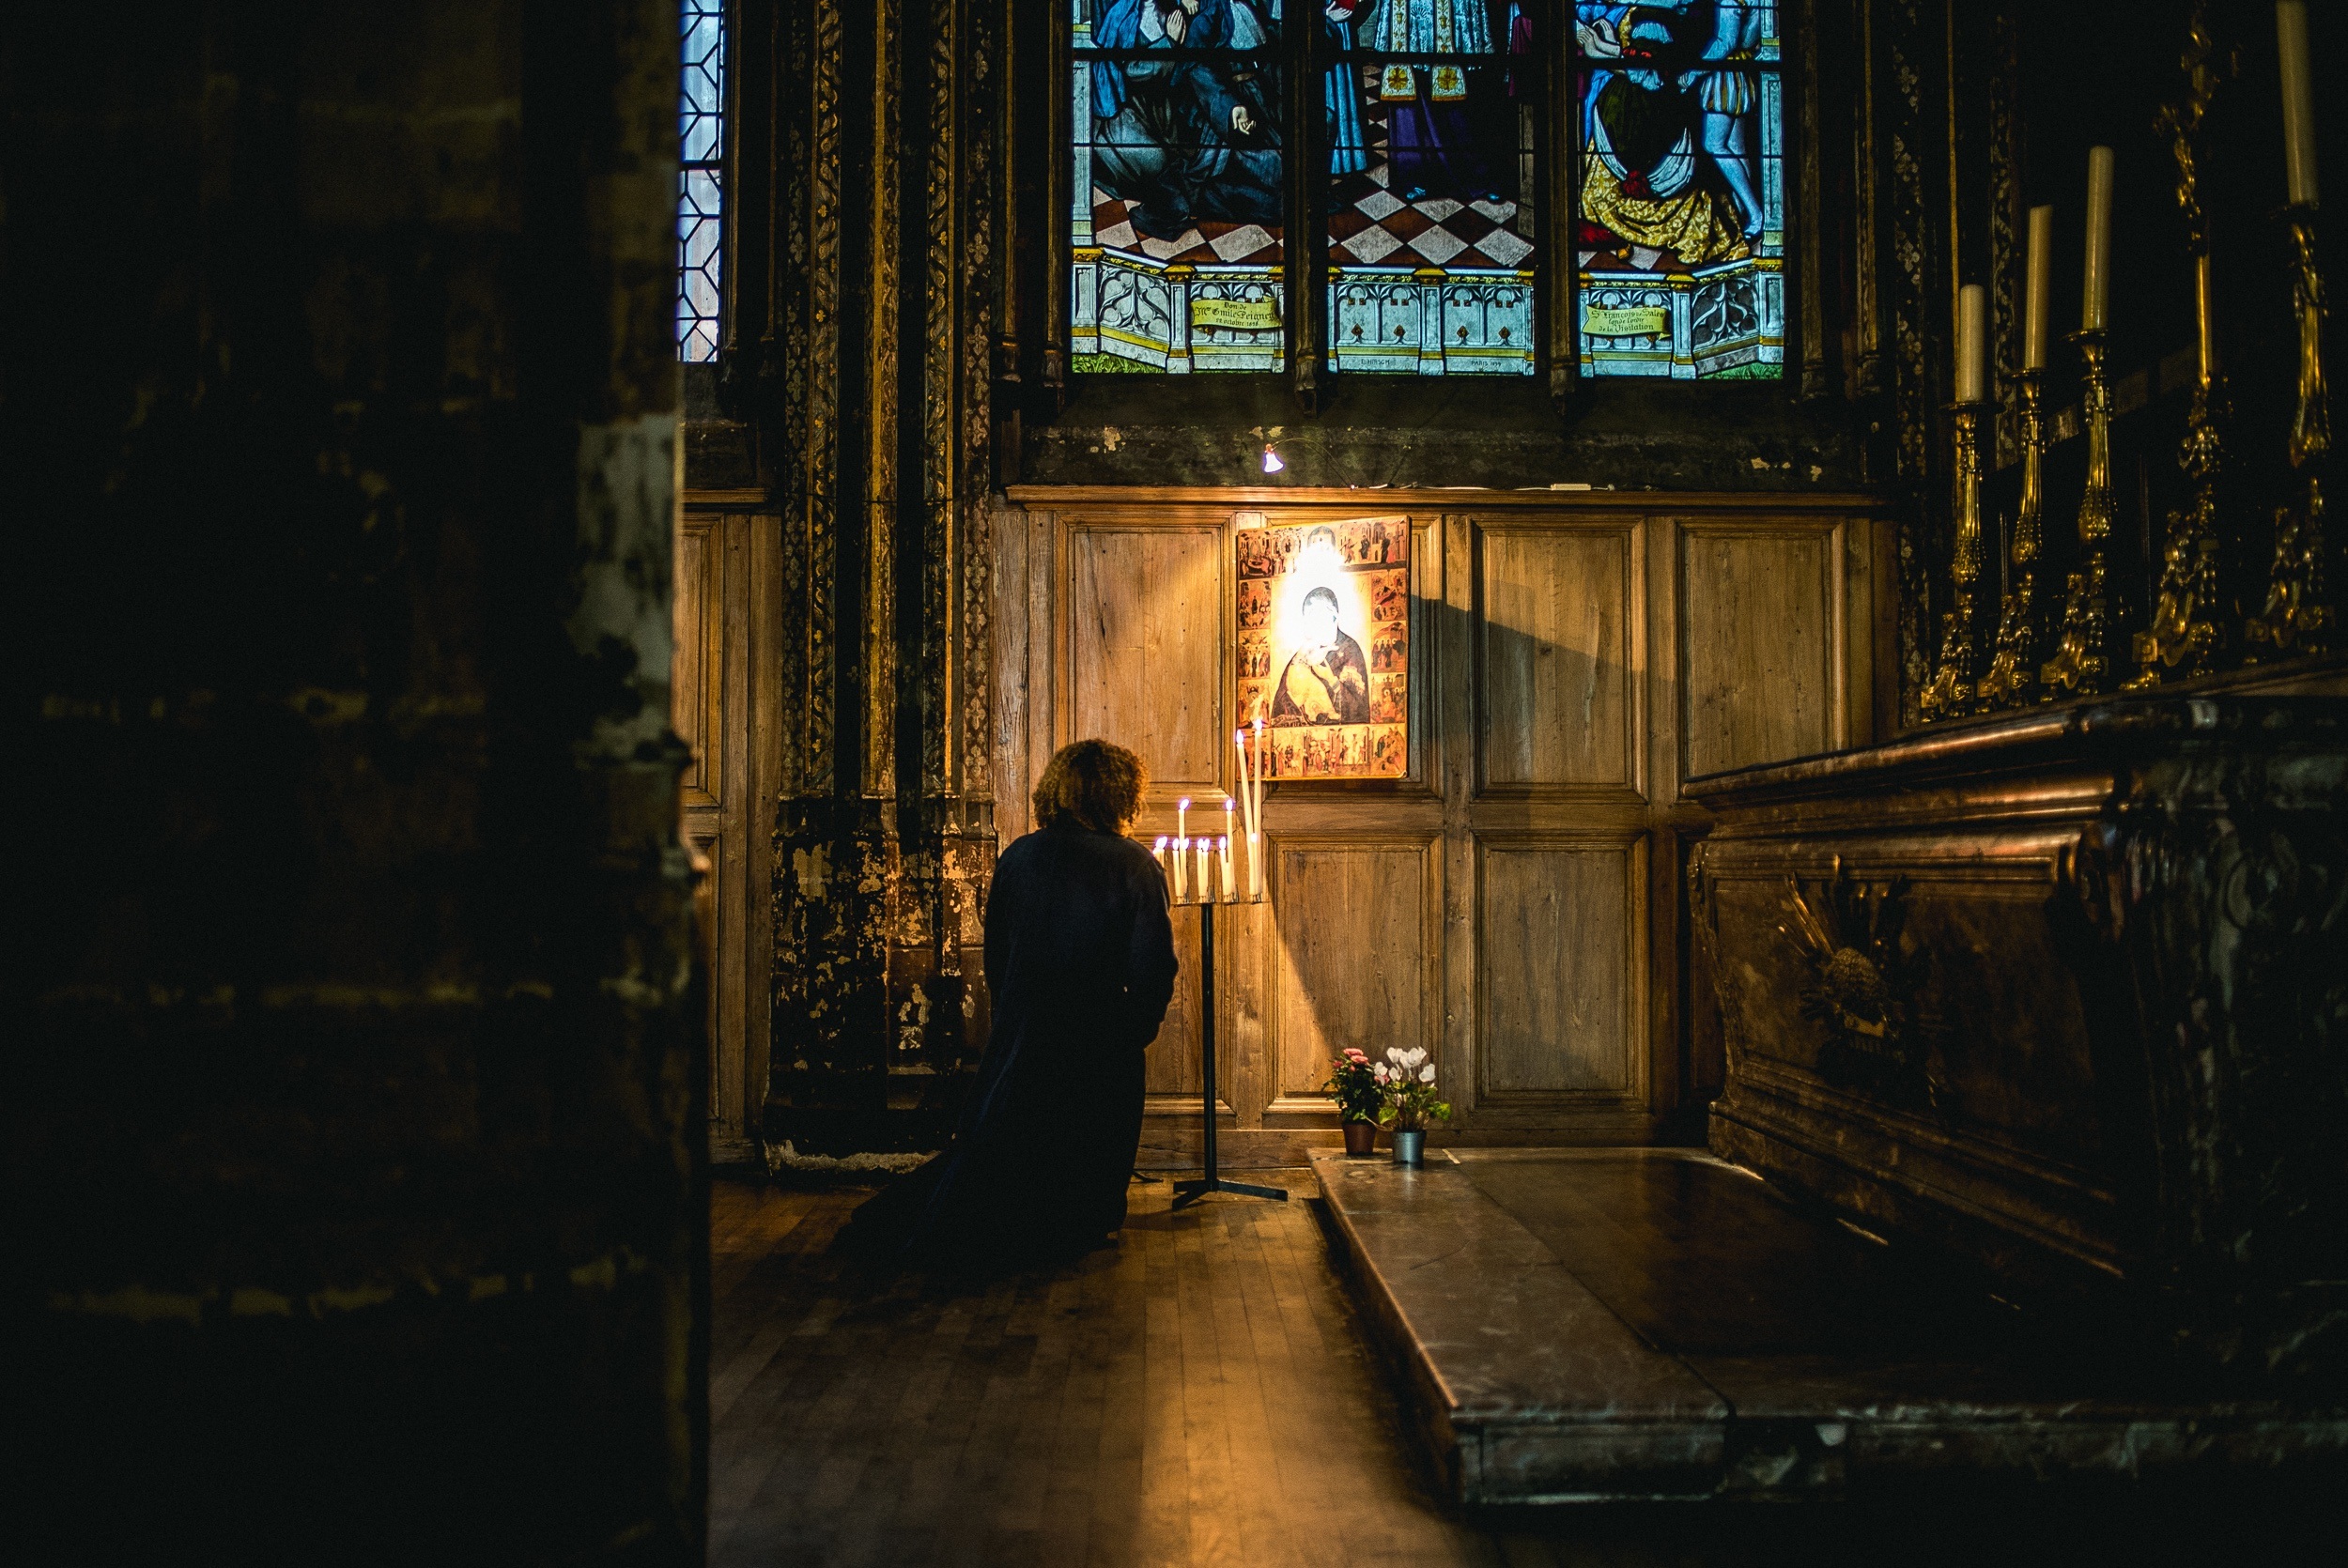
person, light, night, contemplation, evening, darkness, church, pray, kneeling, religious, temple, prayer, worship, devotion, screenshot, praying hands